Port of Pescara

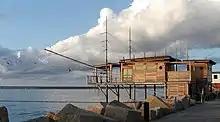
Trabocco

Every year, the marina organizes entertainment evenings with music and various kinds of shows, such as musical concerts, theatrical performances and film screenings and also other water sports events.